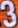
Number: 3